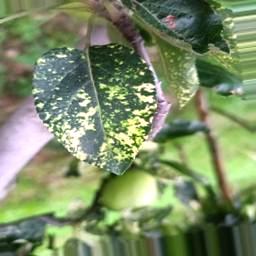
Label: Apple_Mosaic